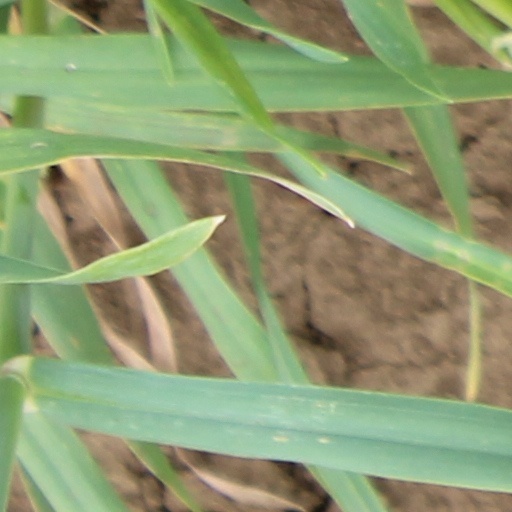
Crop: wheat